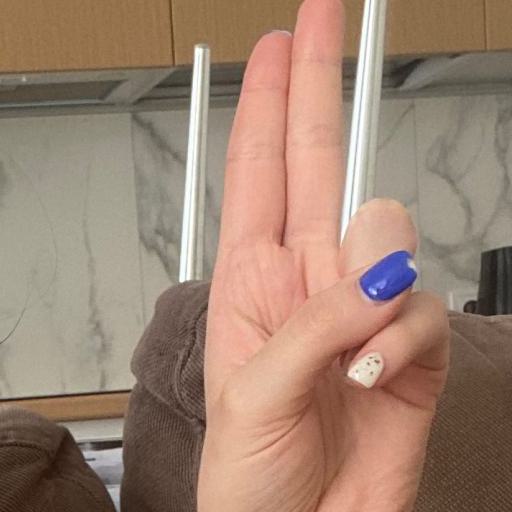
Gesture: two_up